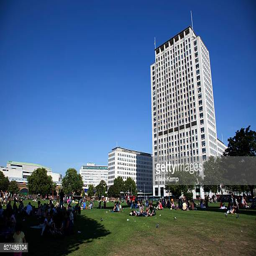
building these federal looking buildings loom over the park a place where tourists gather in the summer sun